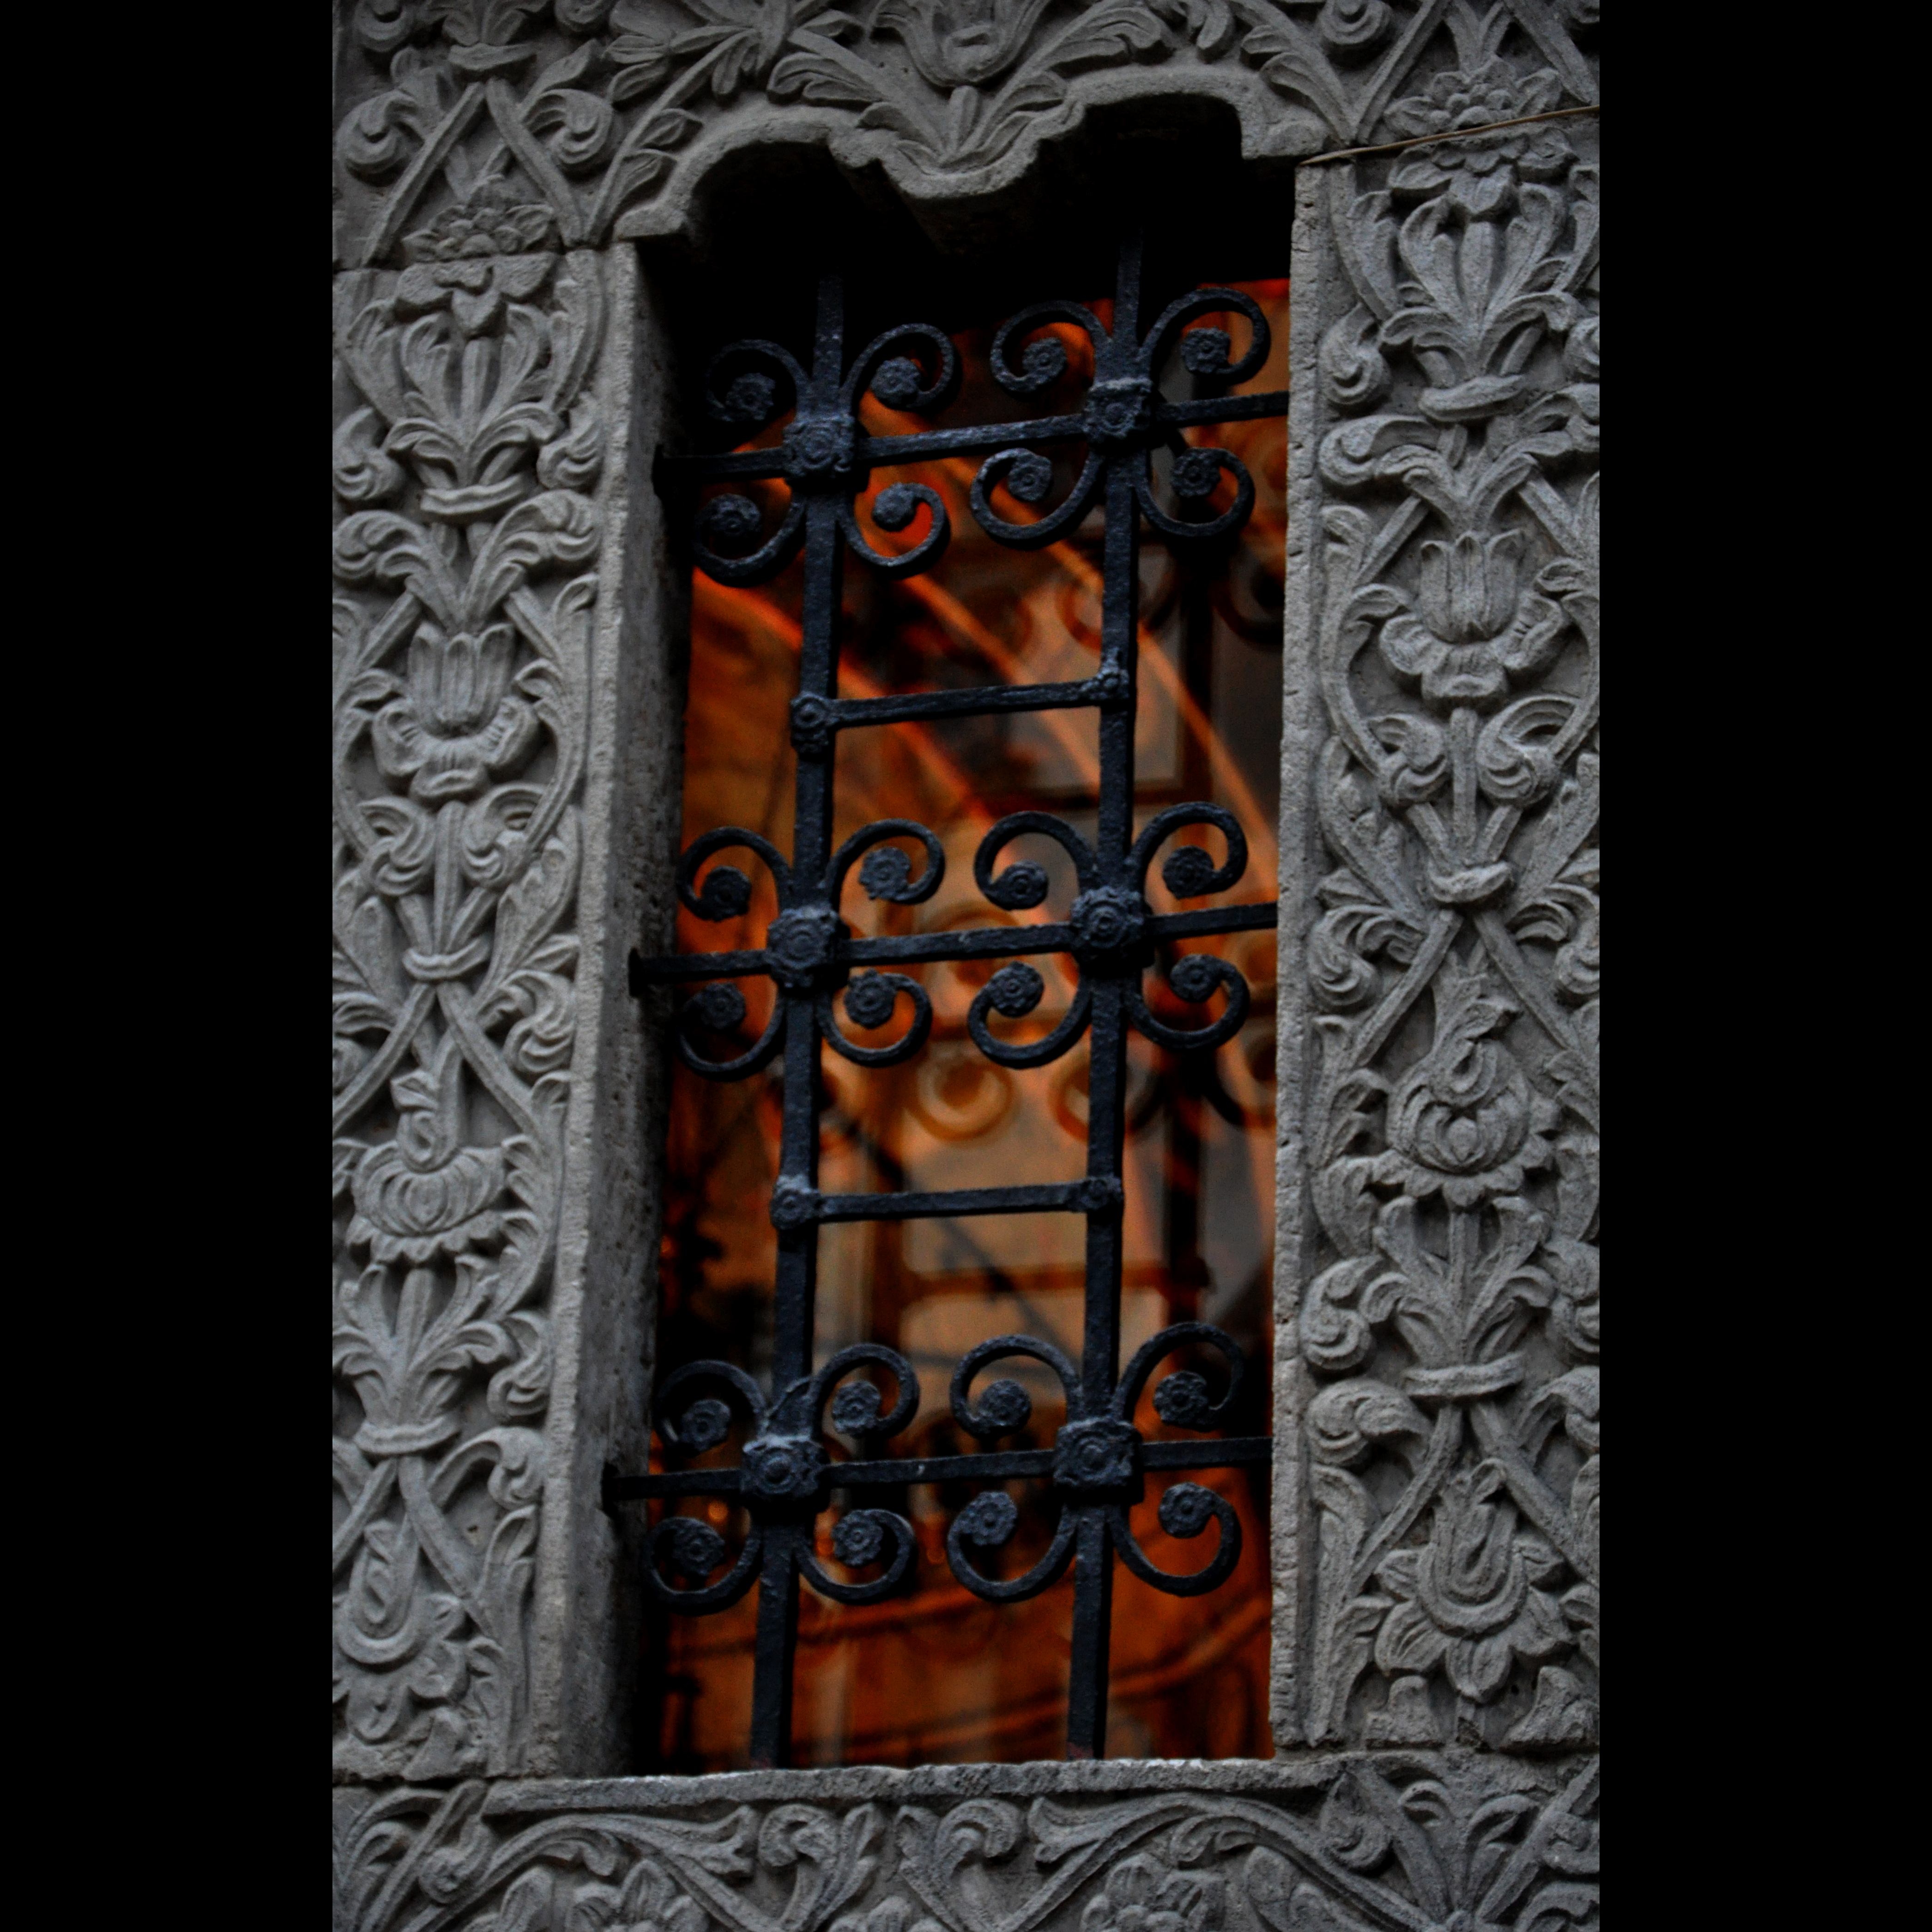
architecture, structure, photography, window, glass, building, photo, europe, religion, church, christian, door, material, font, photos, religious, free, de, monastery, symmetry, churches, fotografie, christianity, romana, iron, orthodox, eastern, carving, relief, romania, bucharest, convent, bor, biserica, arhitectura, orthodoxy, romanian, ortodoxa, ortodox, manastirea, manastire, ortodoxia, ortodoxie, ecclesiastical, bisericeasc, cladire, edificiu, bucuresti, centrulvechi, lipscani, stavro, stavropoleos, brancovenesc, 1724, modern art, cre tinism, cre tin